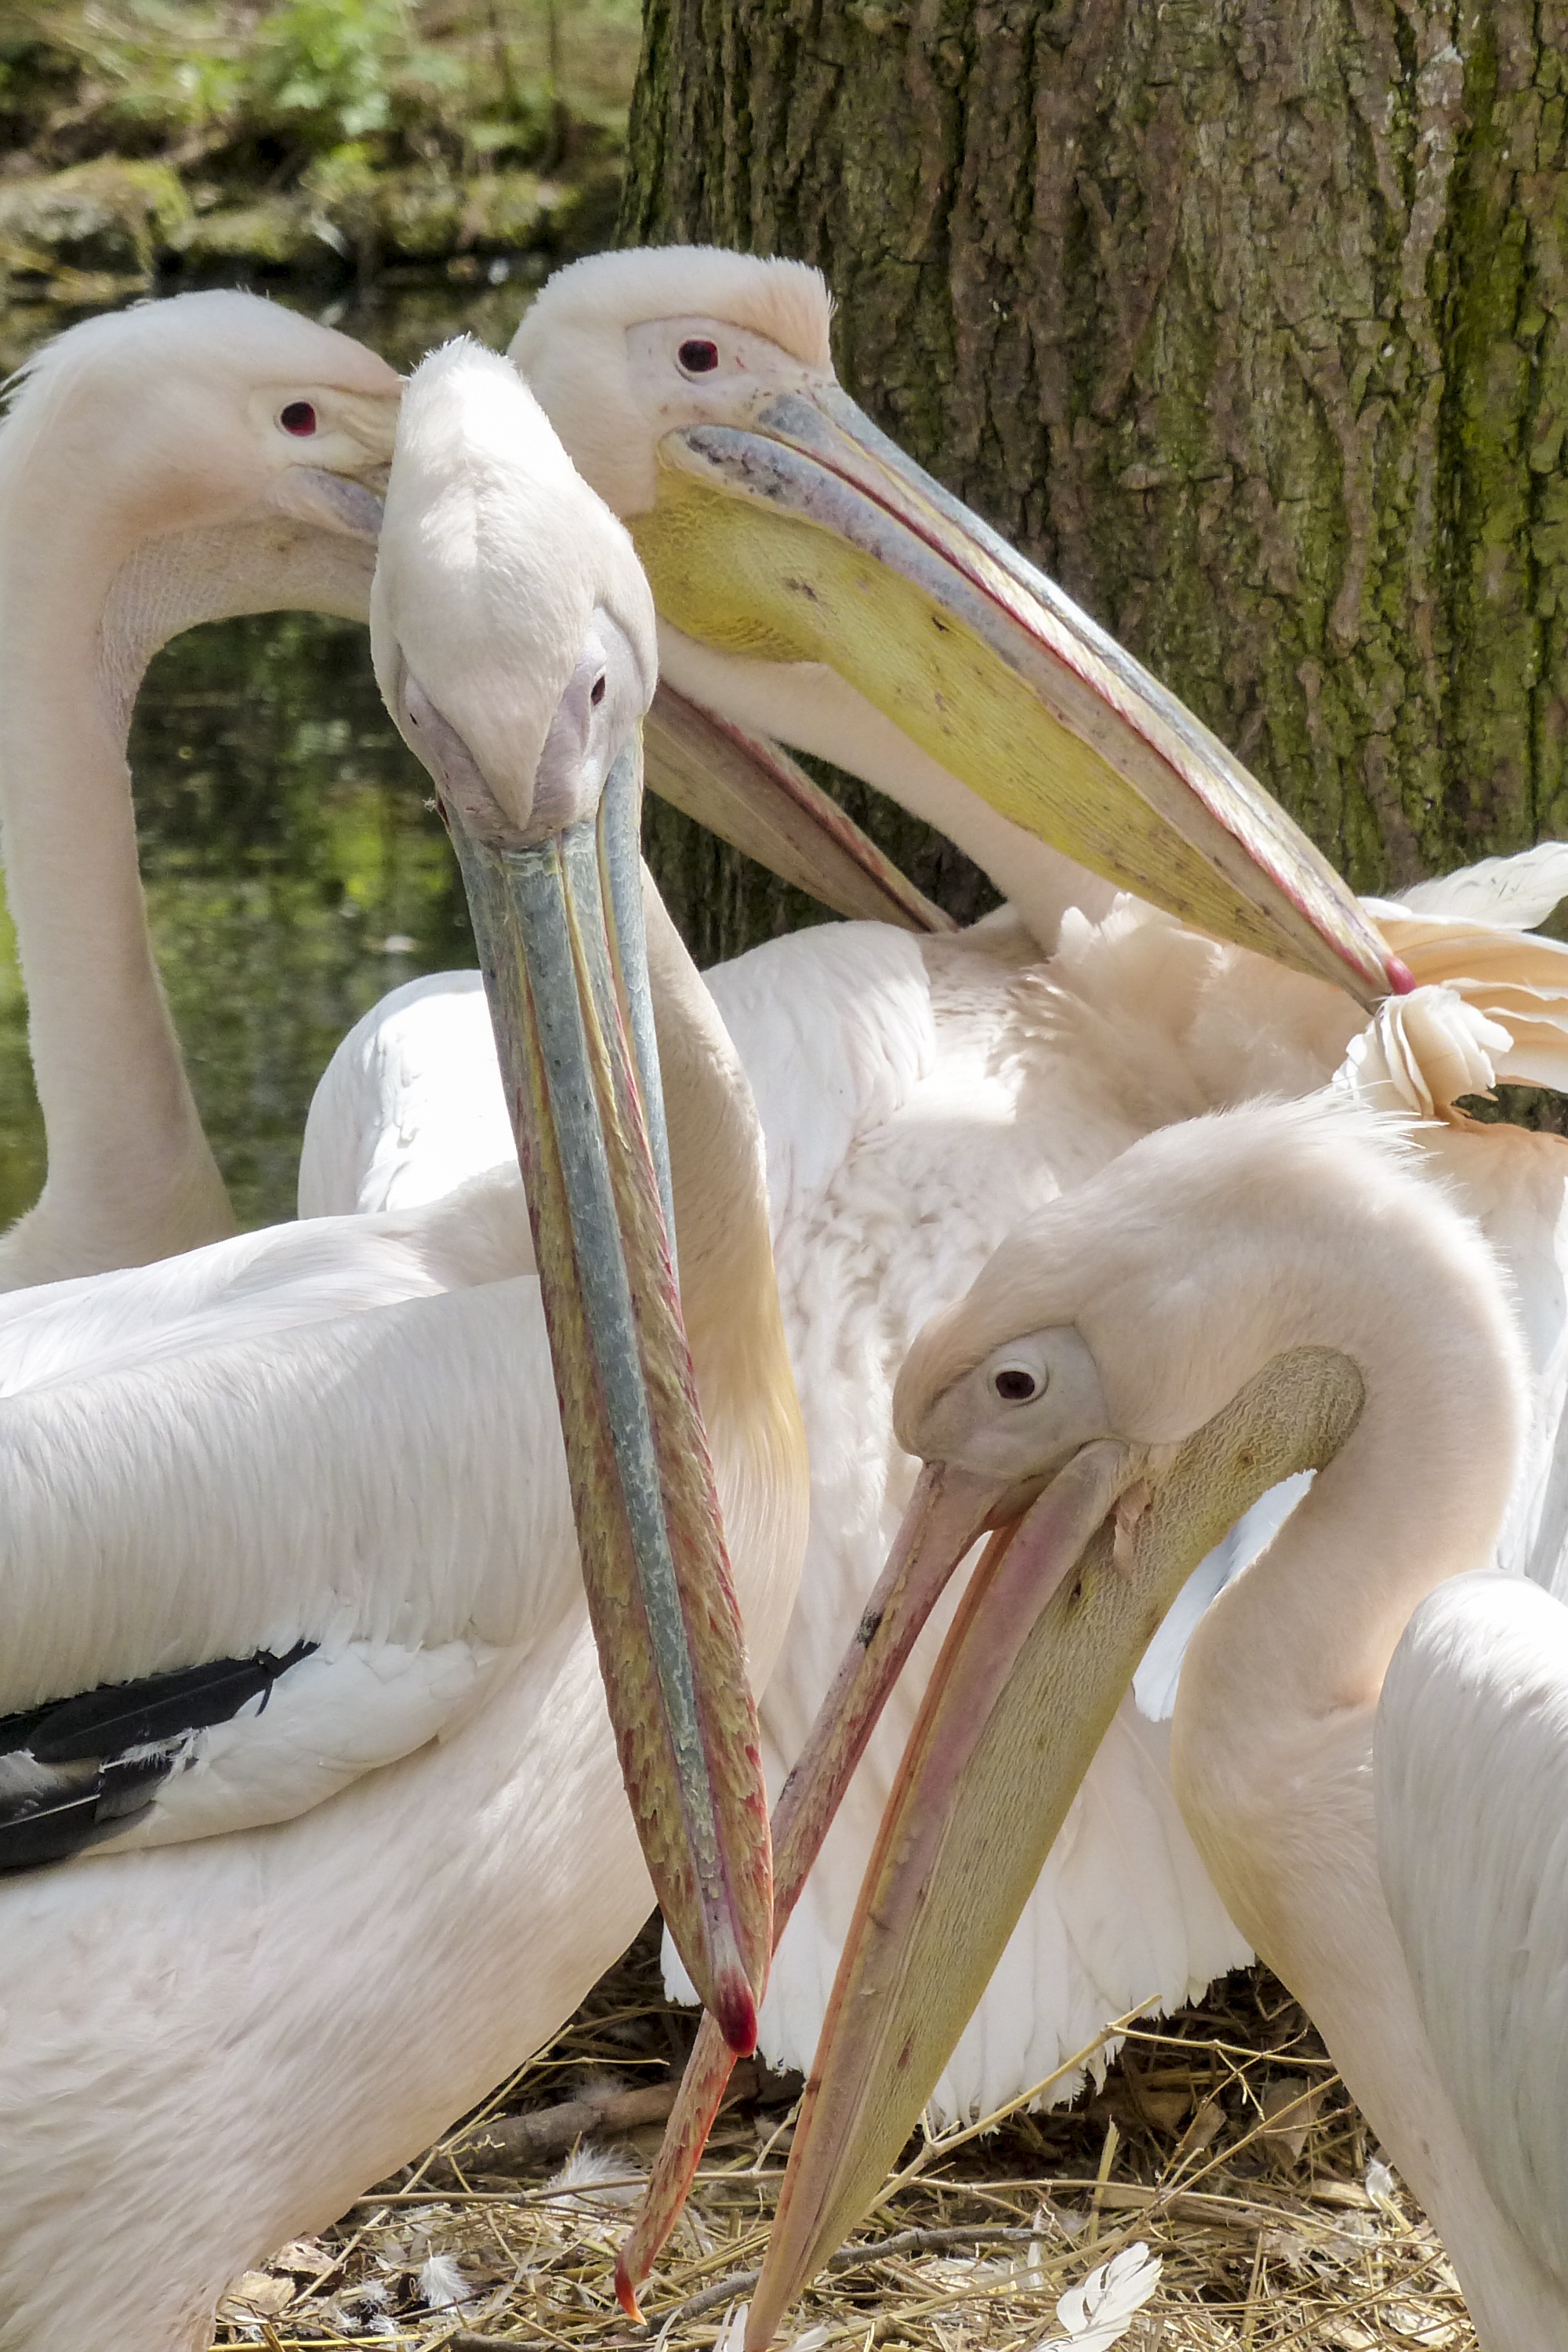
nature, wilderness, bird, wing, animal, pelican, seabird, wildlife, zoo, beak, pink, fauna, stork, wild life, ornithology, vertebrate, feathered, albatross, water bird, pelecaniformes, pelecanus onocrotalus, ciconiiformes, eastern white pelican